Geology of Haiti

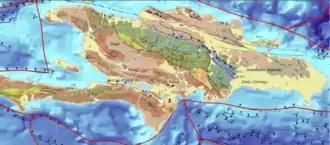
Geologic map of Hispaniola including Haiti. Mzb are Mesozoic amphibolites and associated metasedimentary rocks, Ki are Cretaceous plutons, Kv are Cretaceous volcanic rocks, uK are Upper Cretaceous marine strata, Ku are Cretaceous sedimentary and volcanic rocks, K are Cretaceous marine strata, IT are Eocene and/or Paleocene marine strata, uT are Post-Eocene marine strata, T are Tertiary marine strata, V are volcanic rocks, and Q are Quaternary alluvium.

The geology of Haiti is part of the broader geology of Hispaniola, an island in the Caribbean Sea, with rocks formed from multiple island arcs that have collided with North America.